Chetro Ketl

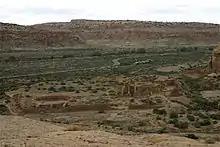
Chetro Ketl from the mesa top, facing west (2008)

Lekson believes that Chetro Ketl was most likely not occupied by scores of families, and in that sense was not a pueblo as early archeologists had concluded. He also notes that, while most if not all round rooms in the canyon have traditionally been labeled as kivas, the smaller ones found at Chetro Ketl were most likely not kivas, "but the final and most elaborate form of the pit-house", which had served as the region's primary housing structure during the five hundred years prior to the settlement of Chaco Canyon. He proposed that Chacoan great houses were royal palaces; Chetro Ketl was a residence for the elite, but also a central location for governance, storage, craftworks, ritual, and bureaucracy. Many scholars disagree because they assume "palaces imply states", and "it is generally accepted that no Native state ever existed" north of Mexico. In his opinion, the view that palaces cannot exist outside states is misguided, and societies like Chaco may have achieved comparable political complexity on a smaller than typical scale. He considers the political "glass ceiling" an "almost racist" remnant of early archeologists who assumed Native American political sophistication was, by definition, limited to "chiefdoms" and not capable of attaining statehood.